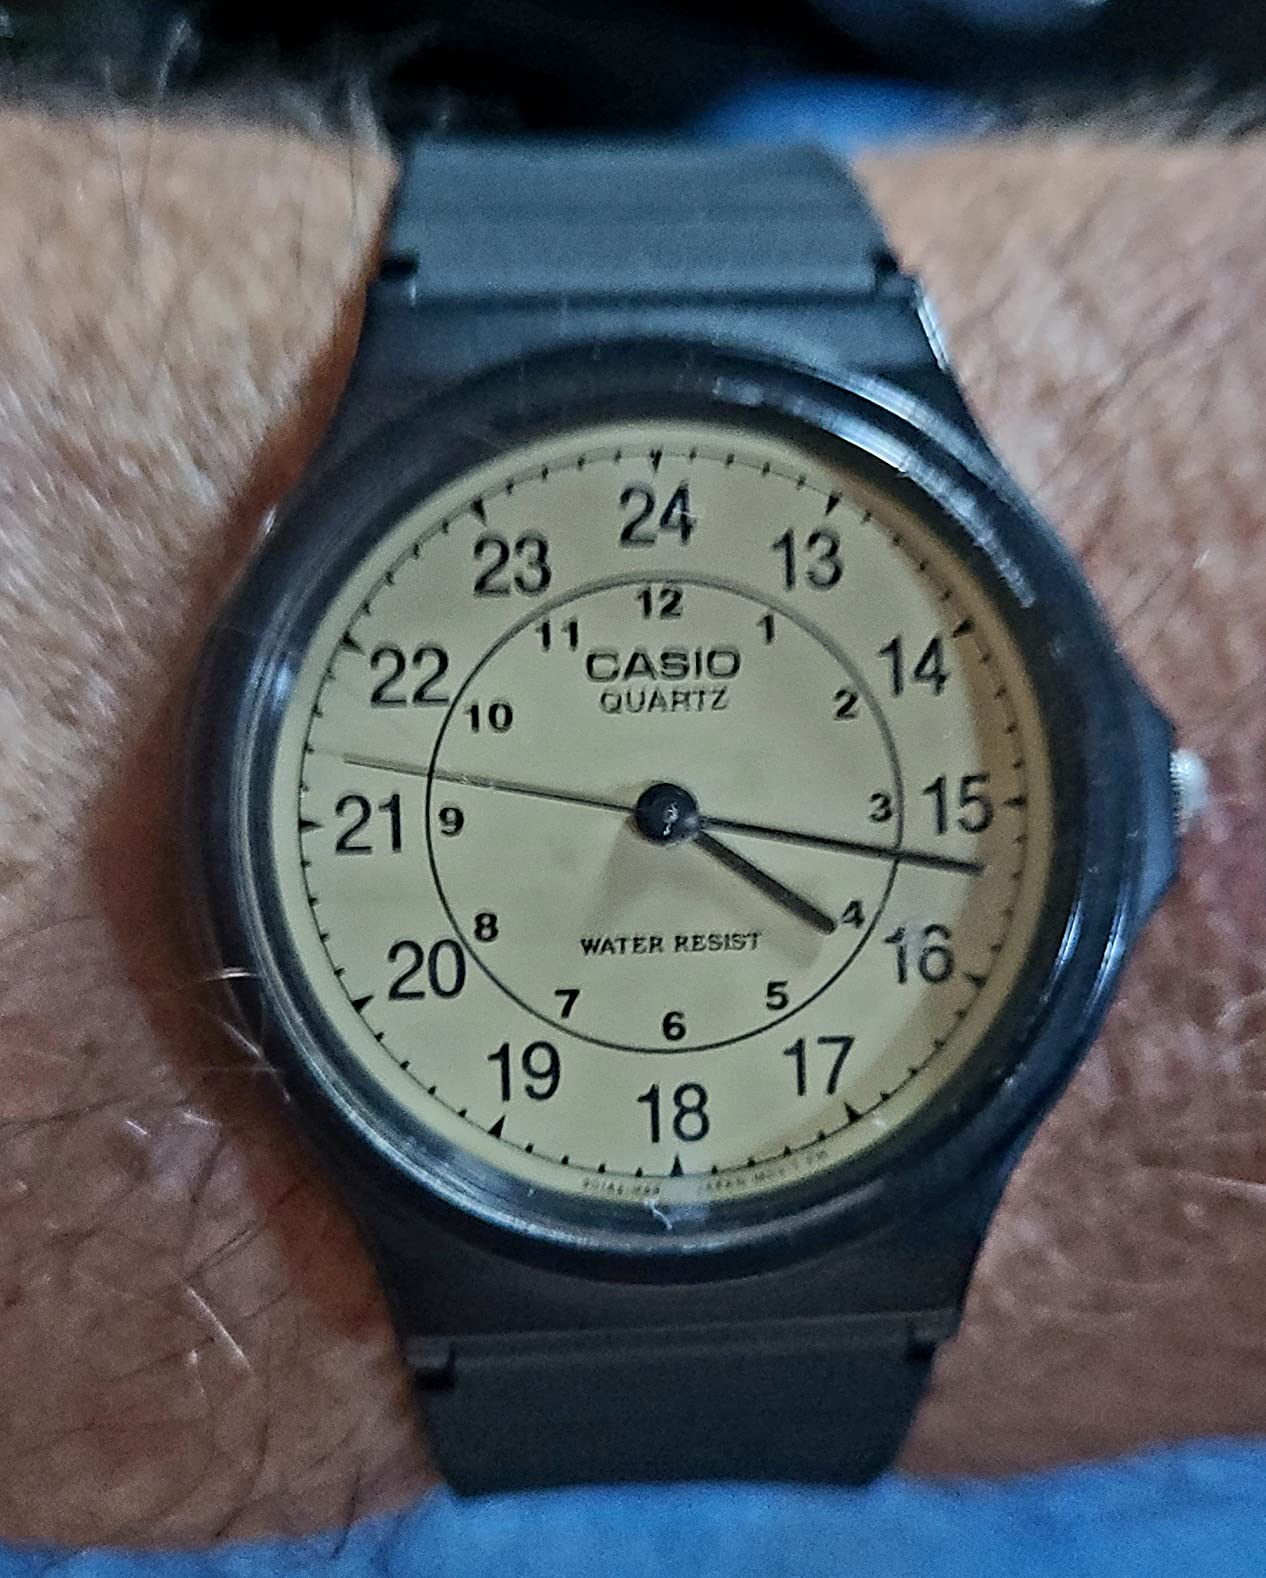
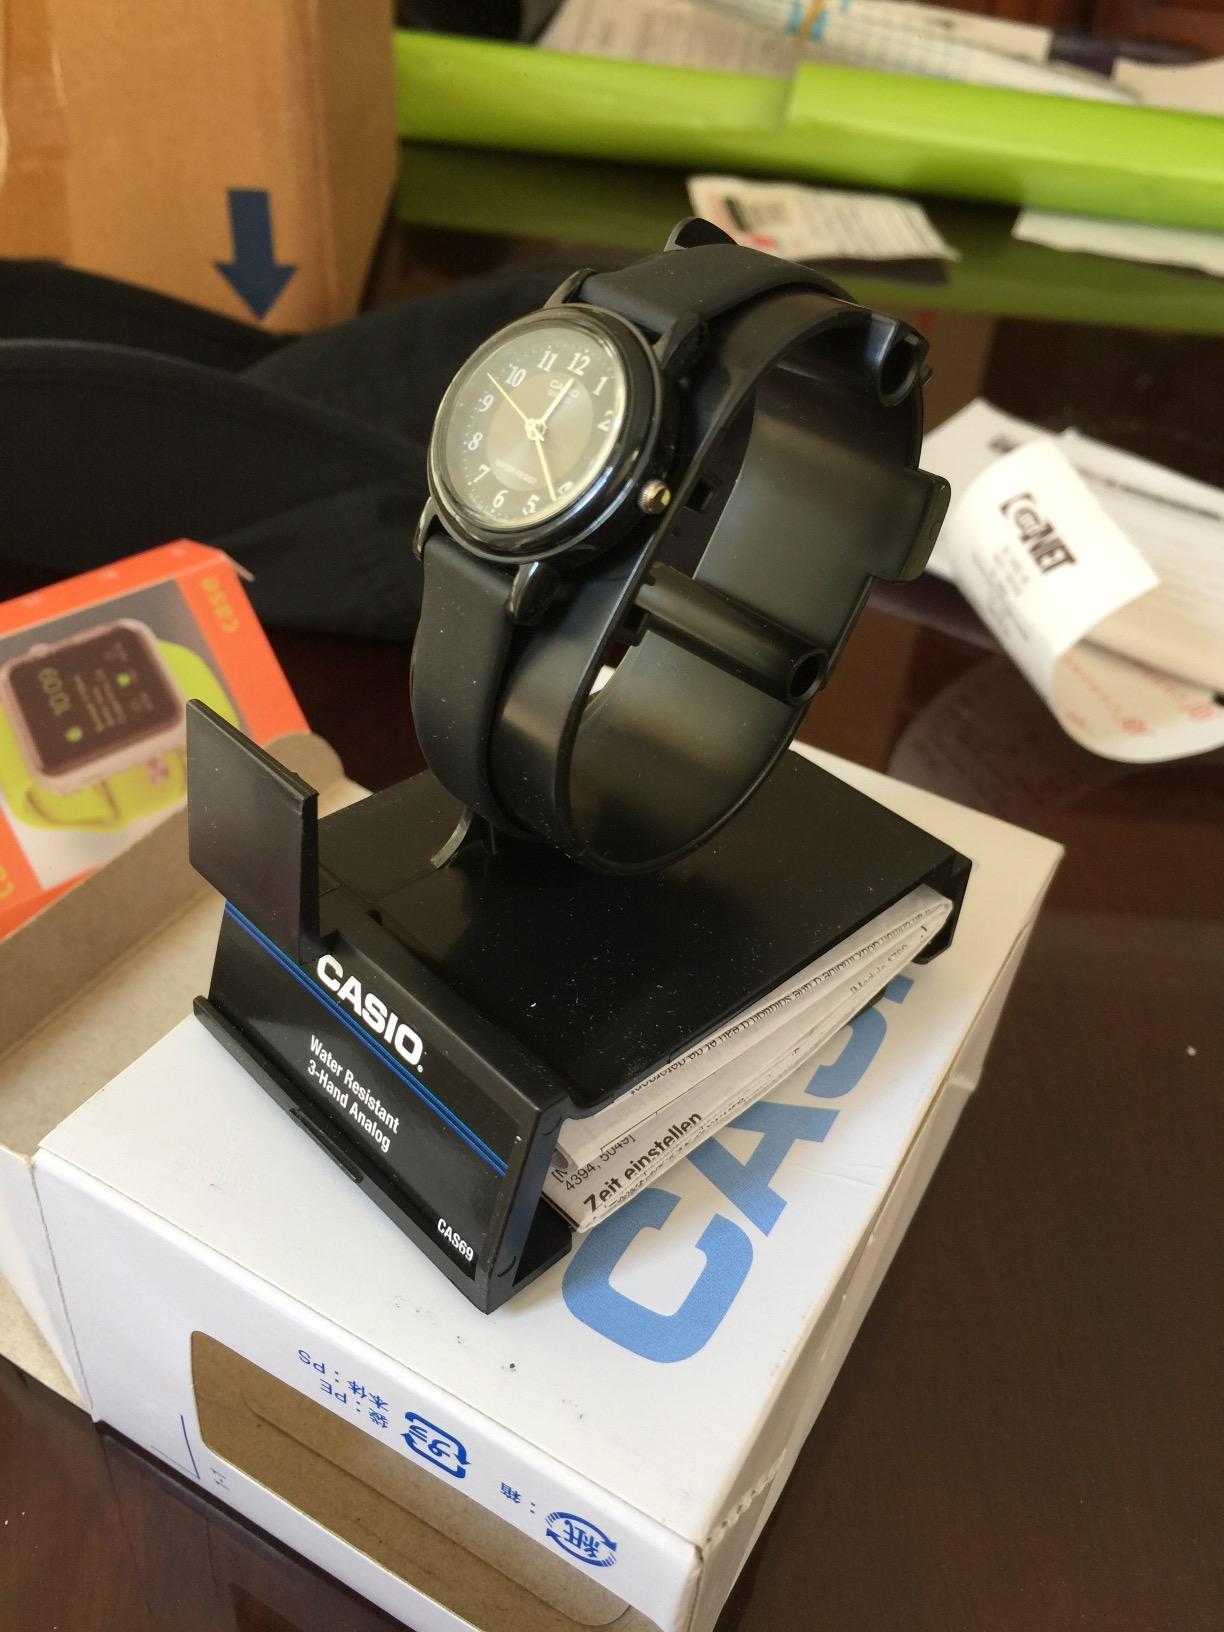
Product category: accessories_watch
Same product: no